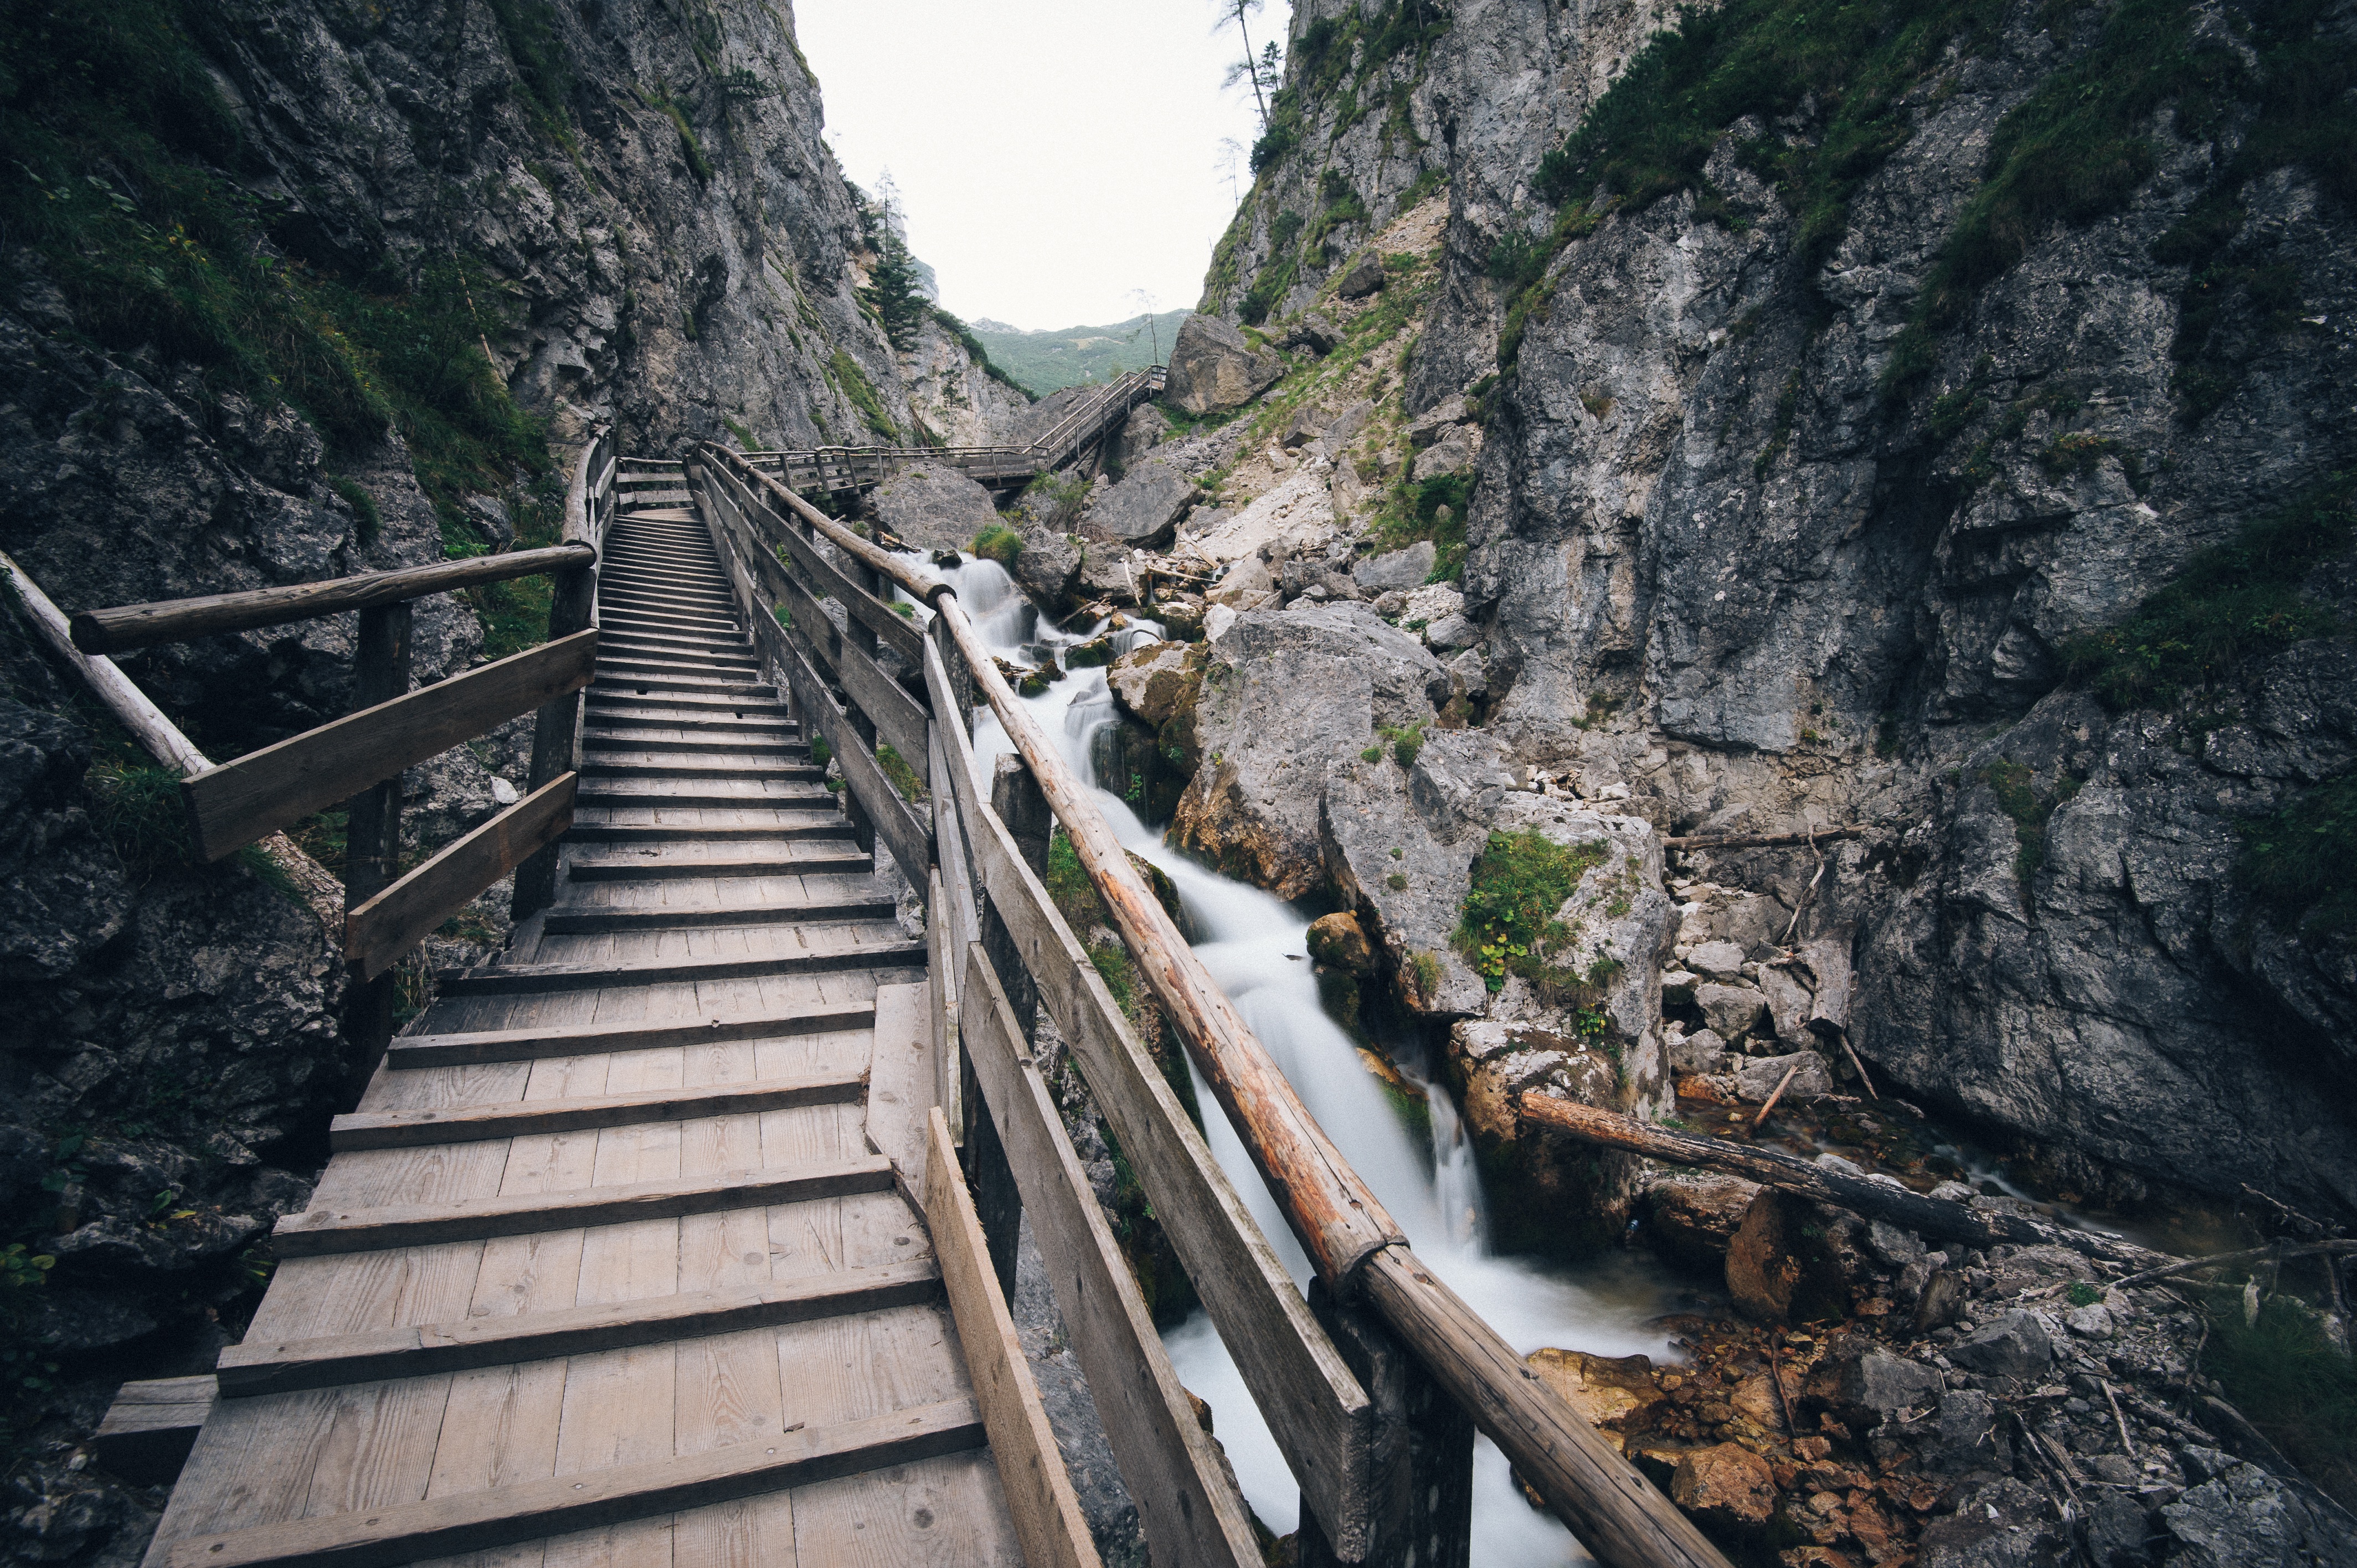
water, rock, fence, track, bridge, river, transport, infrastructure, mountain pass, rolling stock, geological phenomenon